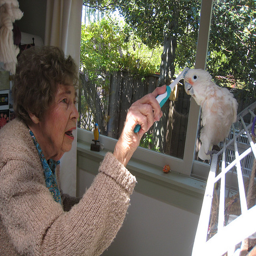
An older lady brushes a parrot's hair with a brush.
An old woman brushing a small bird
An old woman is brushing a parrot on top of a stand.
an older woman is petting a white bird with a toothbrush
An old lady brushes a bird with a tooth brush.